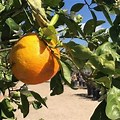
Label: grapefruit